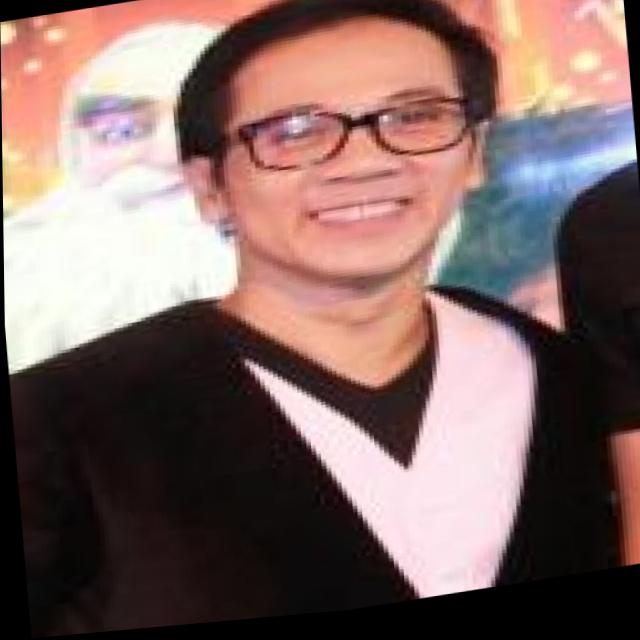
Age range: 65+